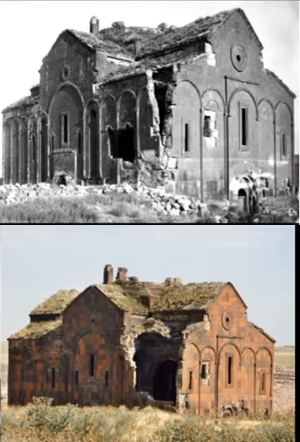
La cathédrale Sainte-Mère-de-Dieu est une cathédrale arménienne ruinée située dans les ruines de l'ancienne capitale arménienne d'Ani, en Turquie, à 500 m environ de la frontière avec l'Arménie. La Turquie, pour des raisons politiques, laisse ce bâtiment se dégrader lentement sans le restaurer.